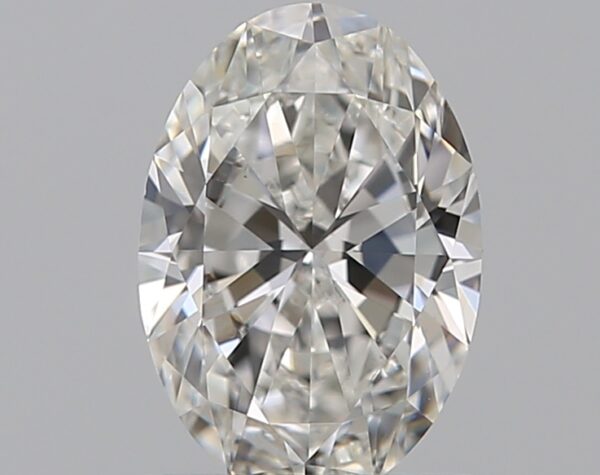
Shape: oval
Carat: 0.6
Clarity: VVS2
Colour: F
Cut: EX
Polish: EX
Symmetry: VG
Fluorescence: N
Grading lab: GIA
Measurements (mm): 6.84 x 4.72 x 2.83